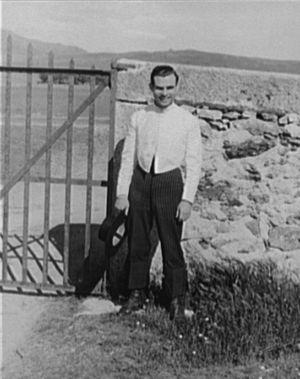
Domingo Ortega en 1935. Domingo Ortega, le 5 juin 1935. Türkçe: Domingo Ortega 1935.
Dans le monde de la tauromachie, le dominio désigne la faculté qu'a un torero d'agir sur le comportement du taureau quelle que soit son origine et de lui imposer son rythme et ses terrains. Les moyens de dominer le taureau résument toute la science taurine, le dominio étant ce qui différencie le torero qui donne des passes à celui qui torée vraiment.
Domingo Ortega, né le 25 février 1908 à Borox, mort le 8 mai 1988 à Madrid, était un matador espagnol.